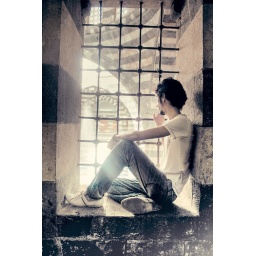
my friend adnan , looking outside the window in old castle ....